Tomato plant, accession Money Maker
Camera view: vertical (180 deg); turntable rotation: 210 degrees
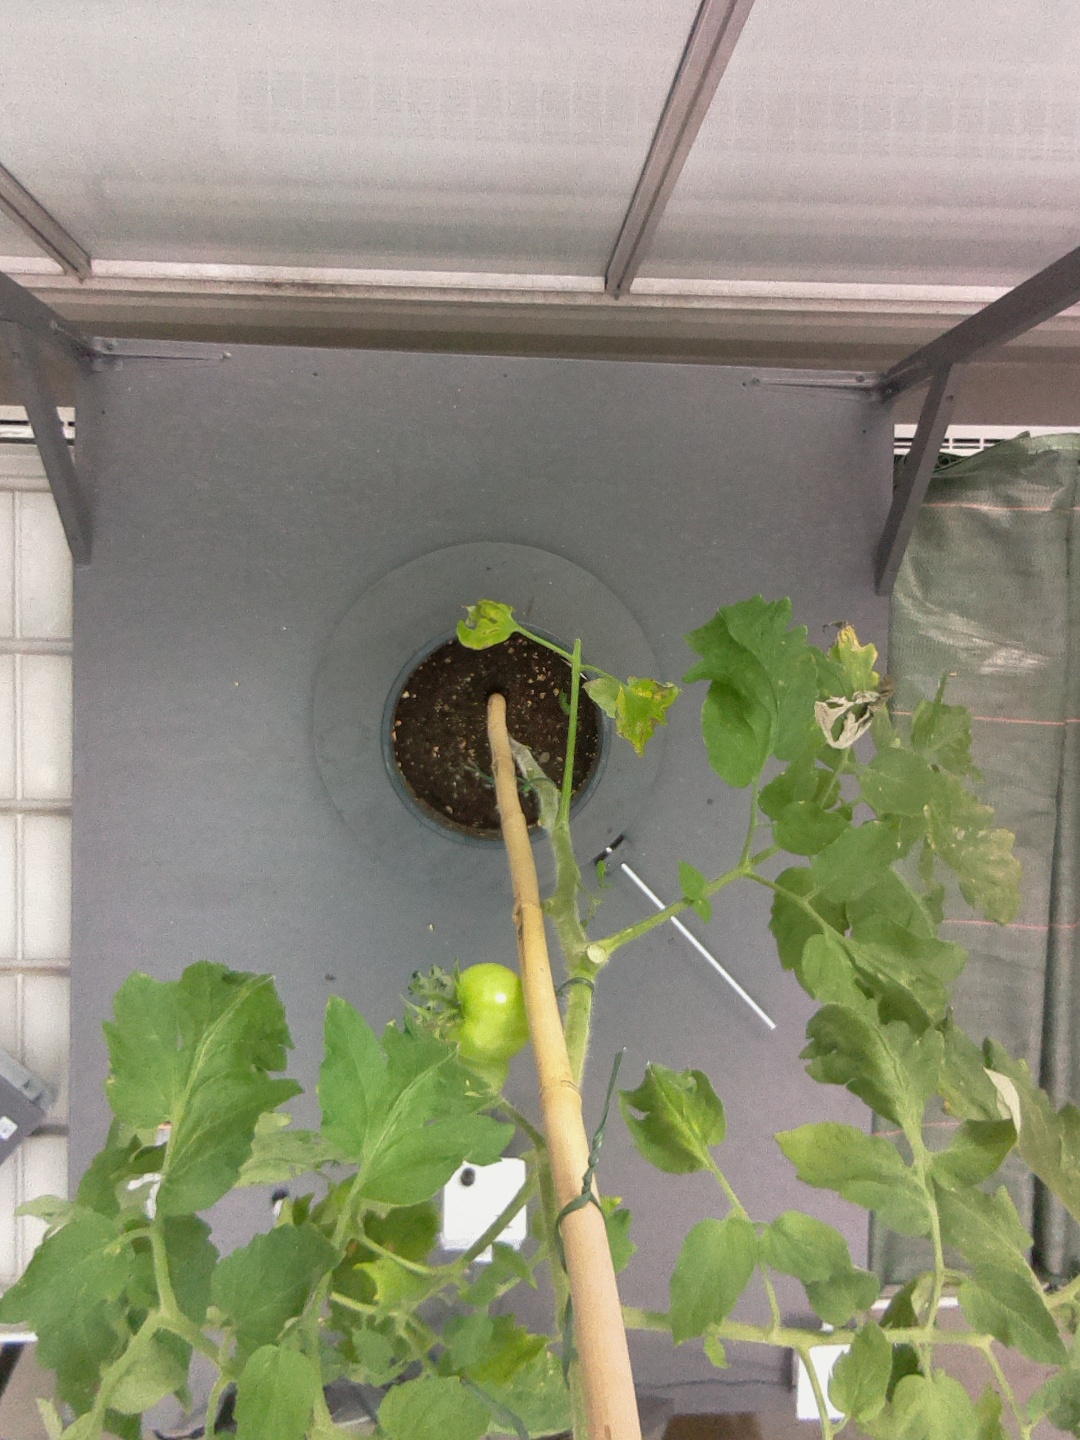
BBCH growth stage 79: 90% -100% of final fruit size